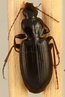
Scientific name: Calathus advena
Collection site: Niwot Ridge Mountain Research Station Site (NIWO), plot NIWO_007